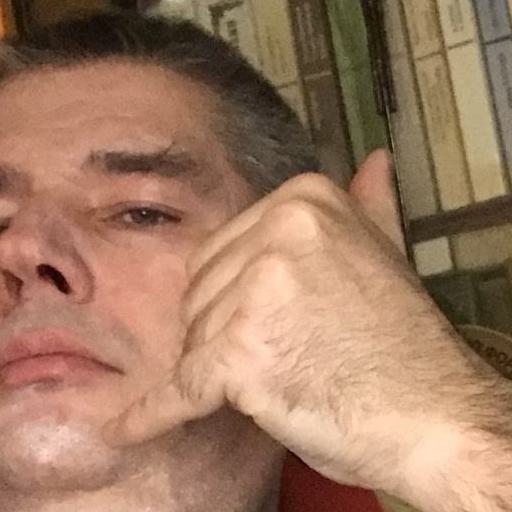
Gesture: call